Buława

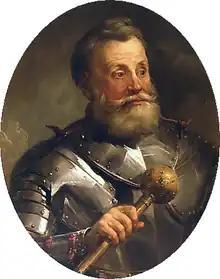
Hetman Chodkiewicz of Polish–Lithuanian Commonwealth, holding a "buława"

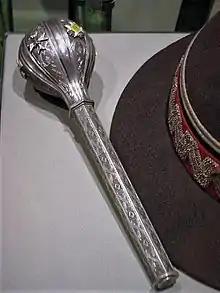
"Buława" of Polish Marshal Edward Rydz-Śmigły

The buława ("") is a type of ceremonial mace used in the Polish–Lithuanian Commonwealth as a symbol of high military authority, primarily by hetmans but also by kings, who were the supreme commanders of the armed forces. The buława was the most important emblem of a hetman's power, though not the only one; it was accompanied by a baton known as a regiment, a buzdygan, and the so-called hetman’s sign.